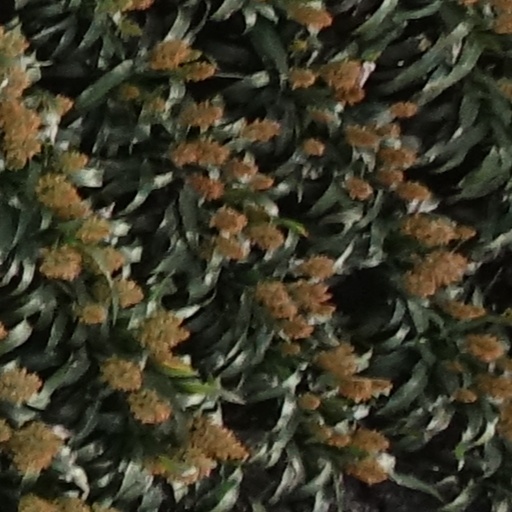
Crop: sorghum